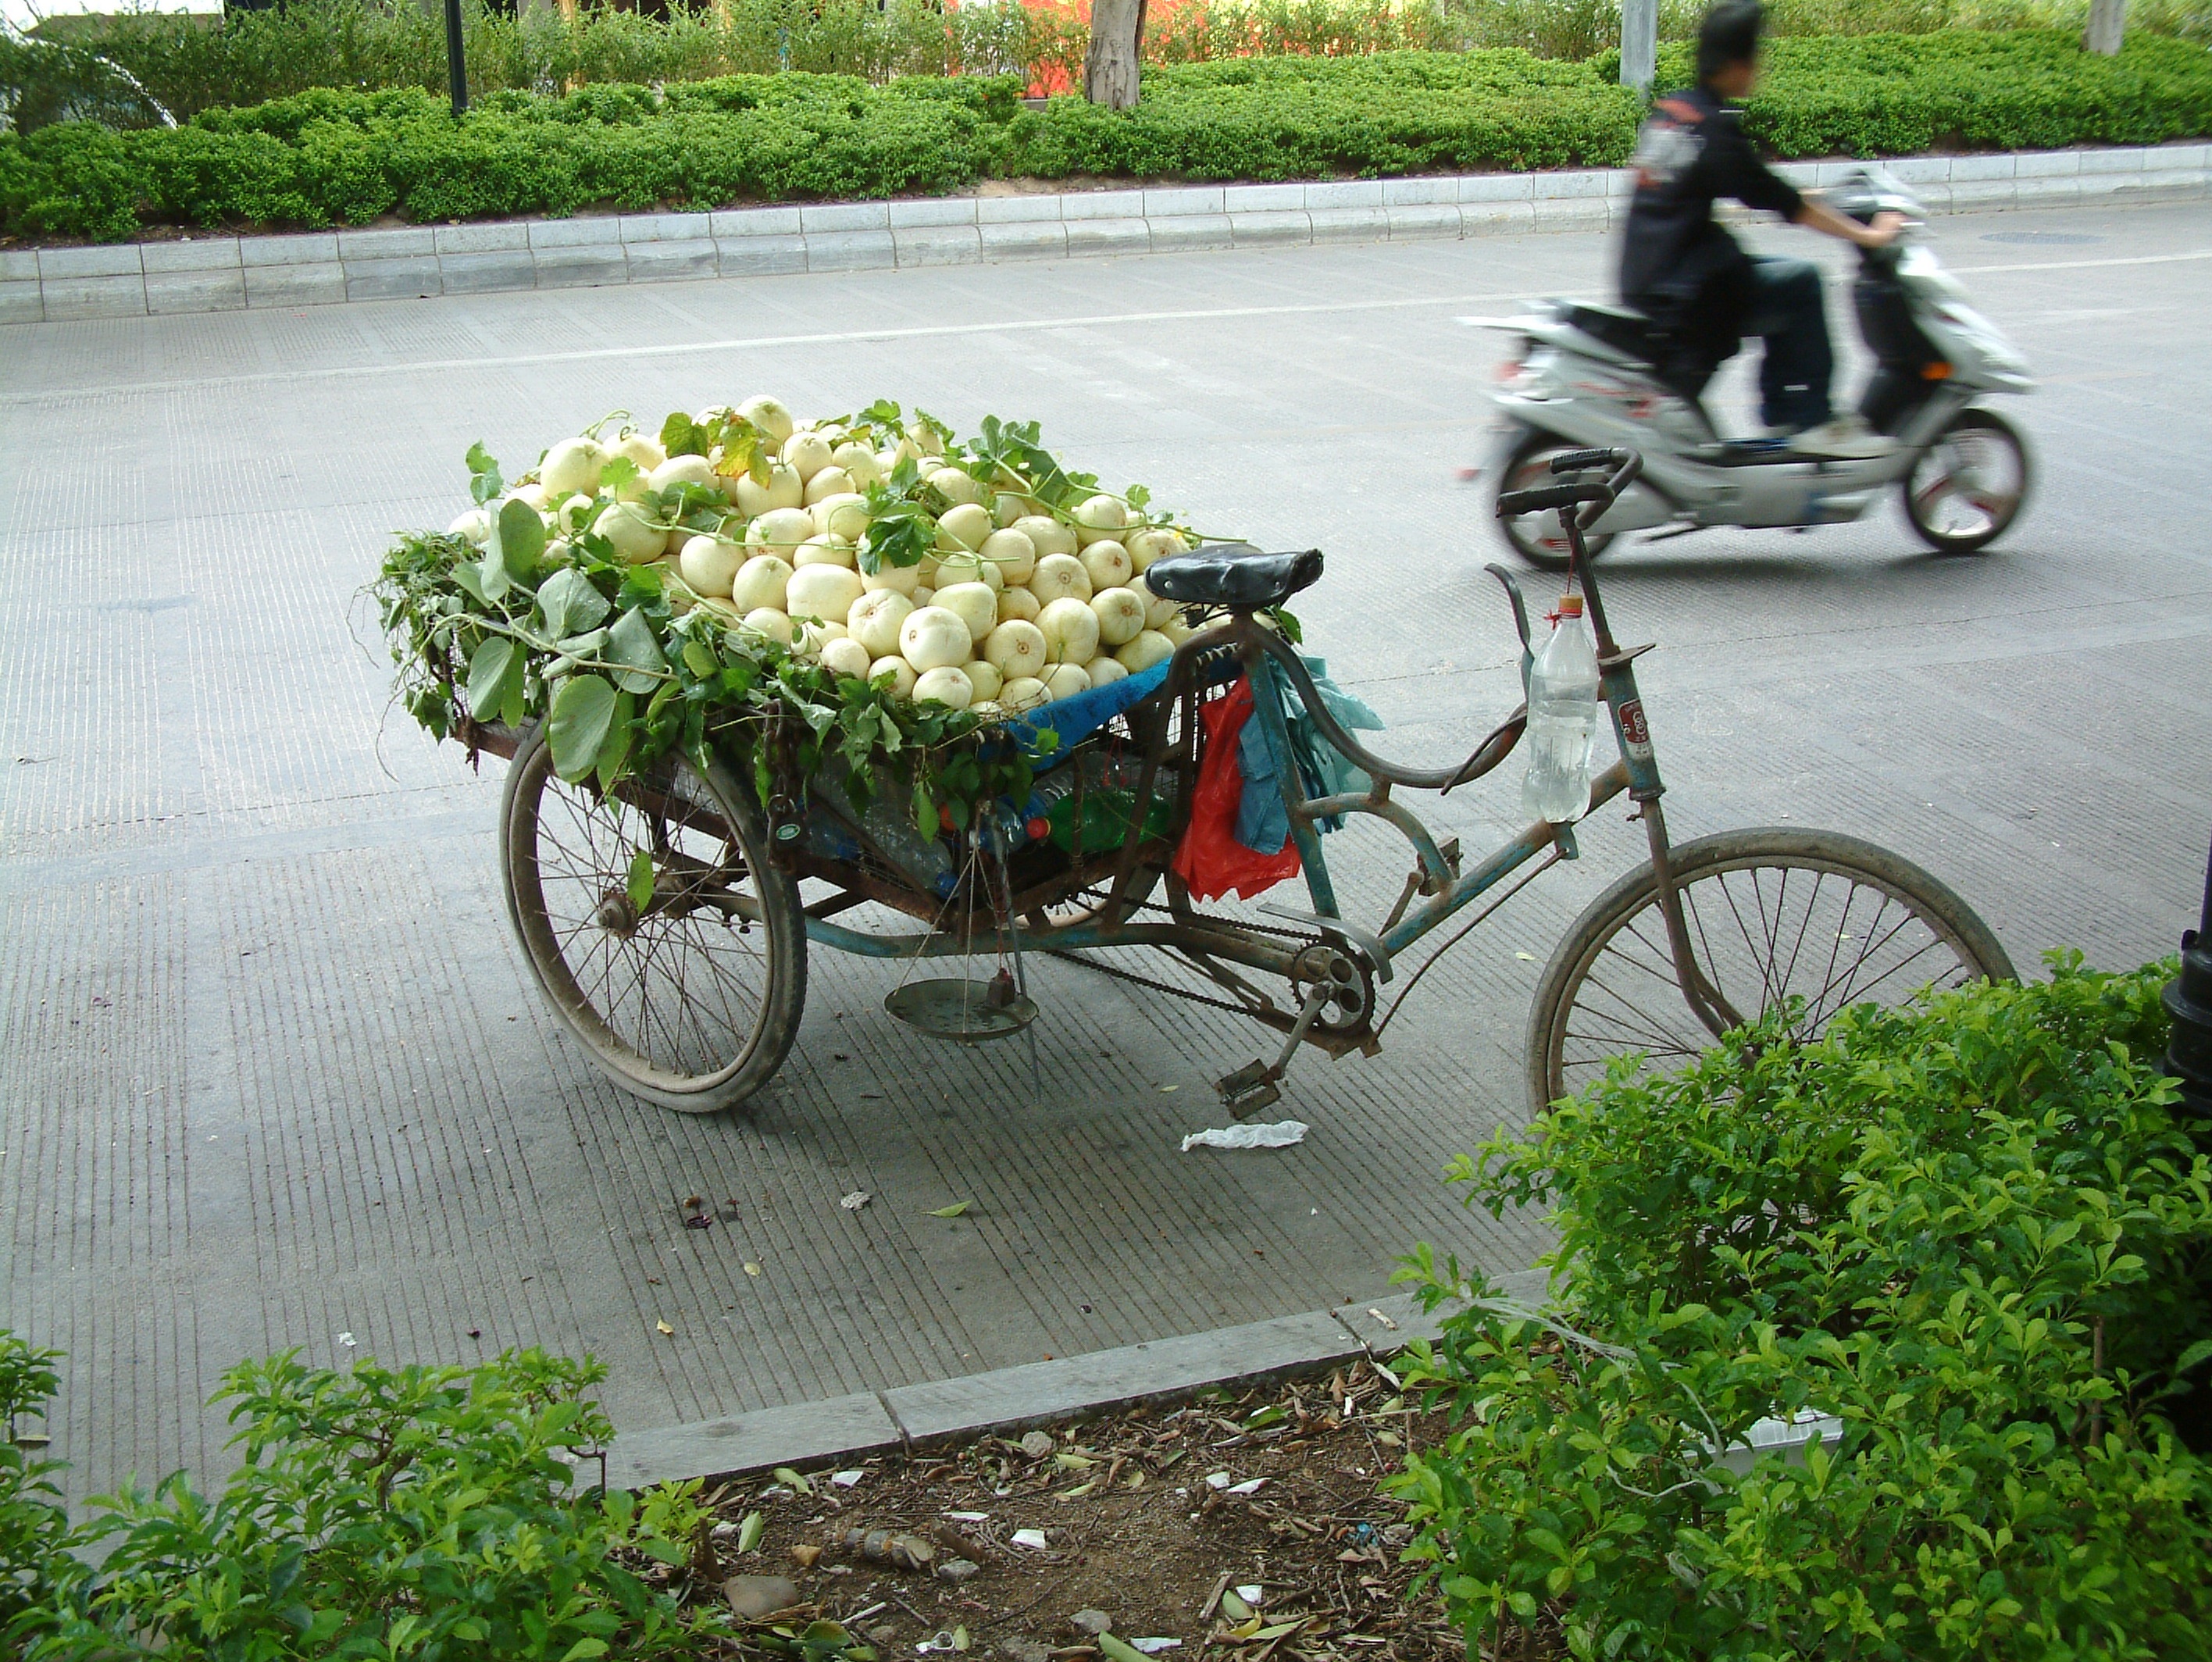
street, flower, bicycle, green, vehicle, motorcycle, moped, sports equipment, vegetables, china, cultural, guilin, prc